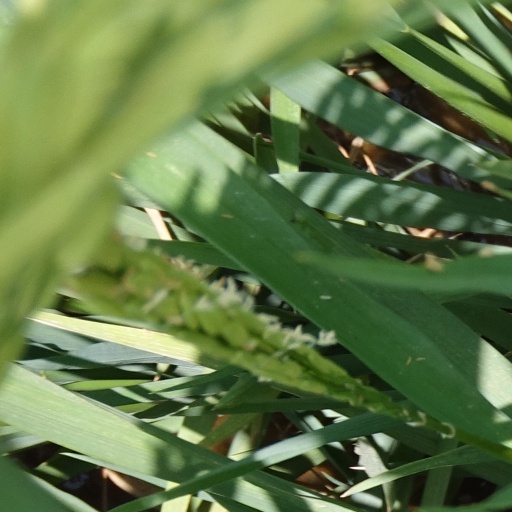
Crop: rice